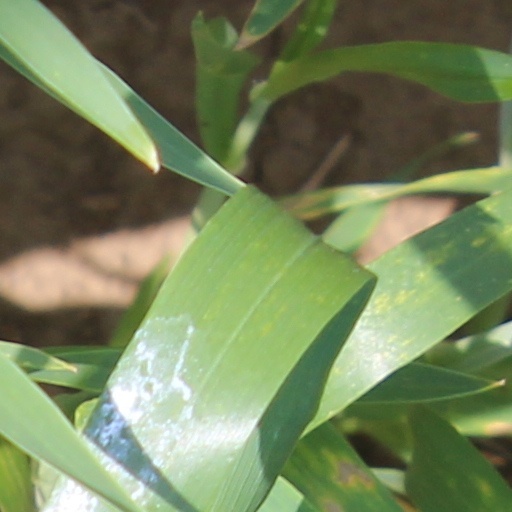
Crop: wheat